Carlos Roberto Flores

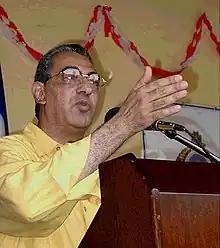
Flores, c.1998–2002

Carlos Roberto Flores Facussé (born March 10, 1950) is a Honduran politician and businessman who served as the 33rd President of Honduras from January 27, 1998 to January 27, 2002. A member of the Liberal Party, Flores was previously the President of the National Congress from January 25, 1994 to January 25, 1998.